Estetrol (medication)

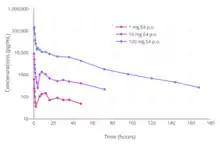
Estetrol levels following a single dose of different doses of oral estetrol (E4) in postmenopausal women

The oral bioavailability of estetrol in rats was 70% relative to subcutaneous injection. The high oral bioavailability of estetrol is in contrast to estradiol, estrone, and estriol (all very low, in the range of 5% and below), but is more similar to ethinylestradiol (38–48%). Estetrol shows a high and linear dose–response relationship across oral doses of 0.1 to 100 mg in humans, and shows low interindividual variability. Upon oral administration, estetrol is very rapidly absorbed, with maximal levels in blood occurring within 15 to 80 minutes. At a dosage of 20 mg/day estetrol, peak levels of estetrol of 3,490 pg/mL and trough levels of 2,005 pg/mL have been reported. The high water solubility of estetrol makes it optimal for passage of the blood–brain barrier, and the drug may be expected to have effects in the central nervous system. In accordance, estetrol shows clear central effects such as alleviation of hot flashes and antigonadotropic effects in humans. In terms of plasma protein binding, estetrol is bound moderately to albumin, and is not bound to SHBG. This is in contrast to estradiol, which binds to SHBG with high affinity, but is similar to estriol and ethinylestradiol, which have only very low affinity for SHBG. Due to its lack of affinity for SHBG, the plasma distribution or availability for target tissues of estetrol is not limited or otherwise influenced by SHBG.